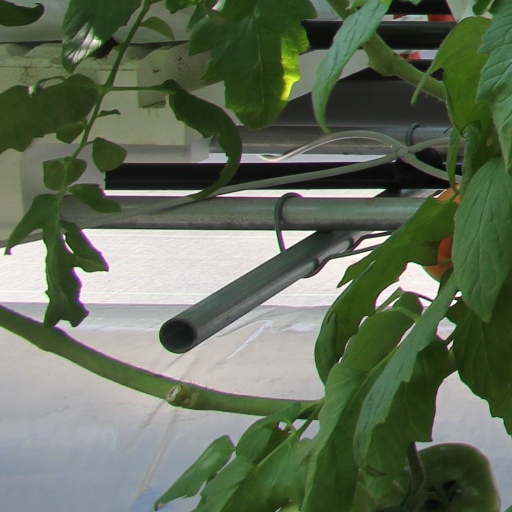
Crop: tomato